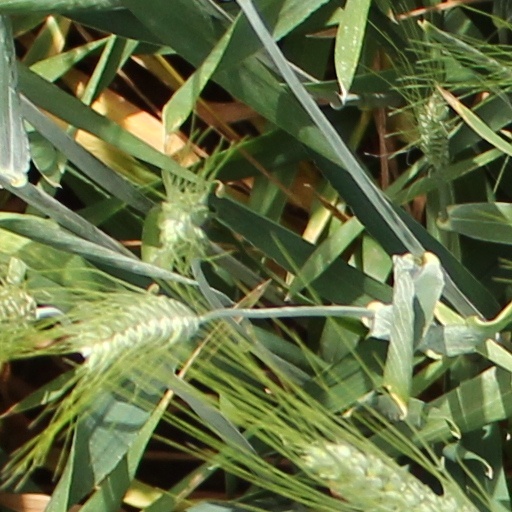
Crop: wheat